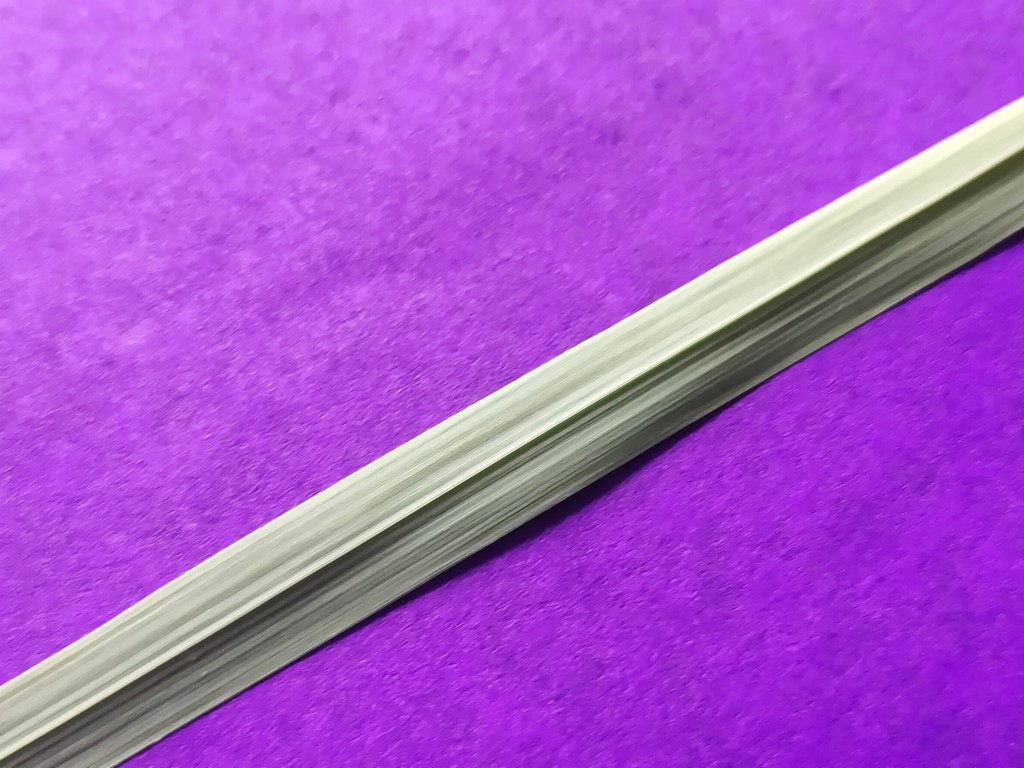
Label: Healthy